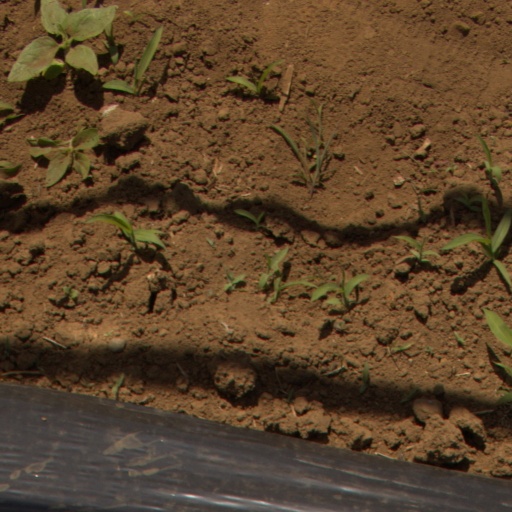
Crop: Jerusalem artichoke